Frank Shaughnessy

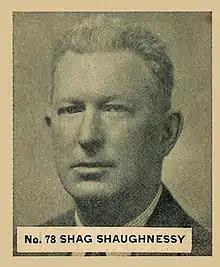

Francis Joseph "Shag" Shaughnessy (April 8, 1883 – May 15, 1969) was an American athlete and sports executive. Shaughnessy played both baseball and football and was an executive in baseball, football and ice hockey. He was born in the United States and moved to Canada in the 1910s, where he was involved with football and ice hockey teams in Montreal and Ottawa. He was later president of the International League of baseball. His son Frank Shaughnessy Jr. also played football and ice hockey, and played ice hockey for the United States in the 1936 Winter Olympics.